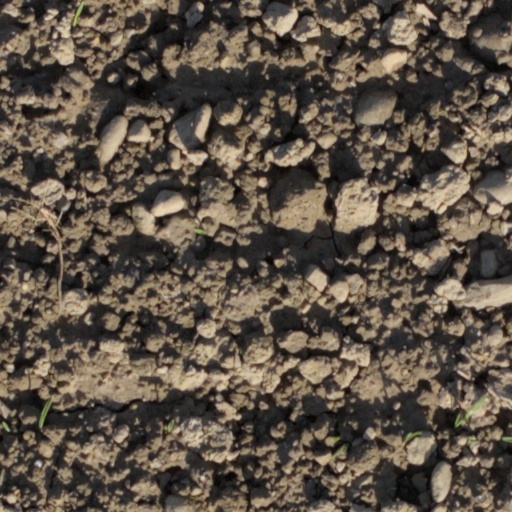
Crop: wheat